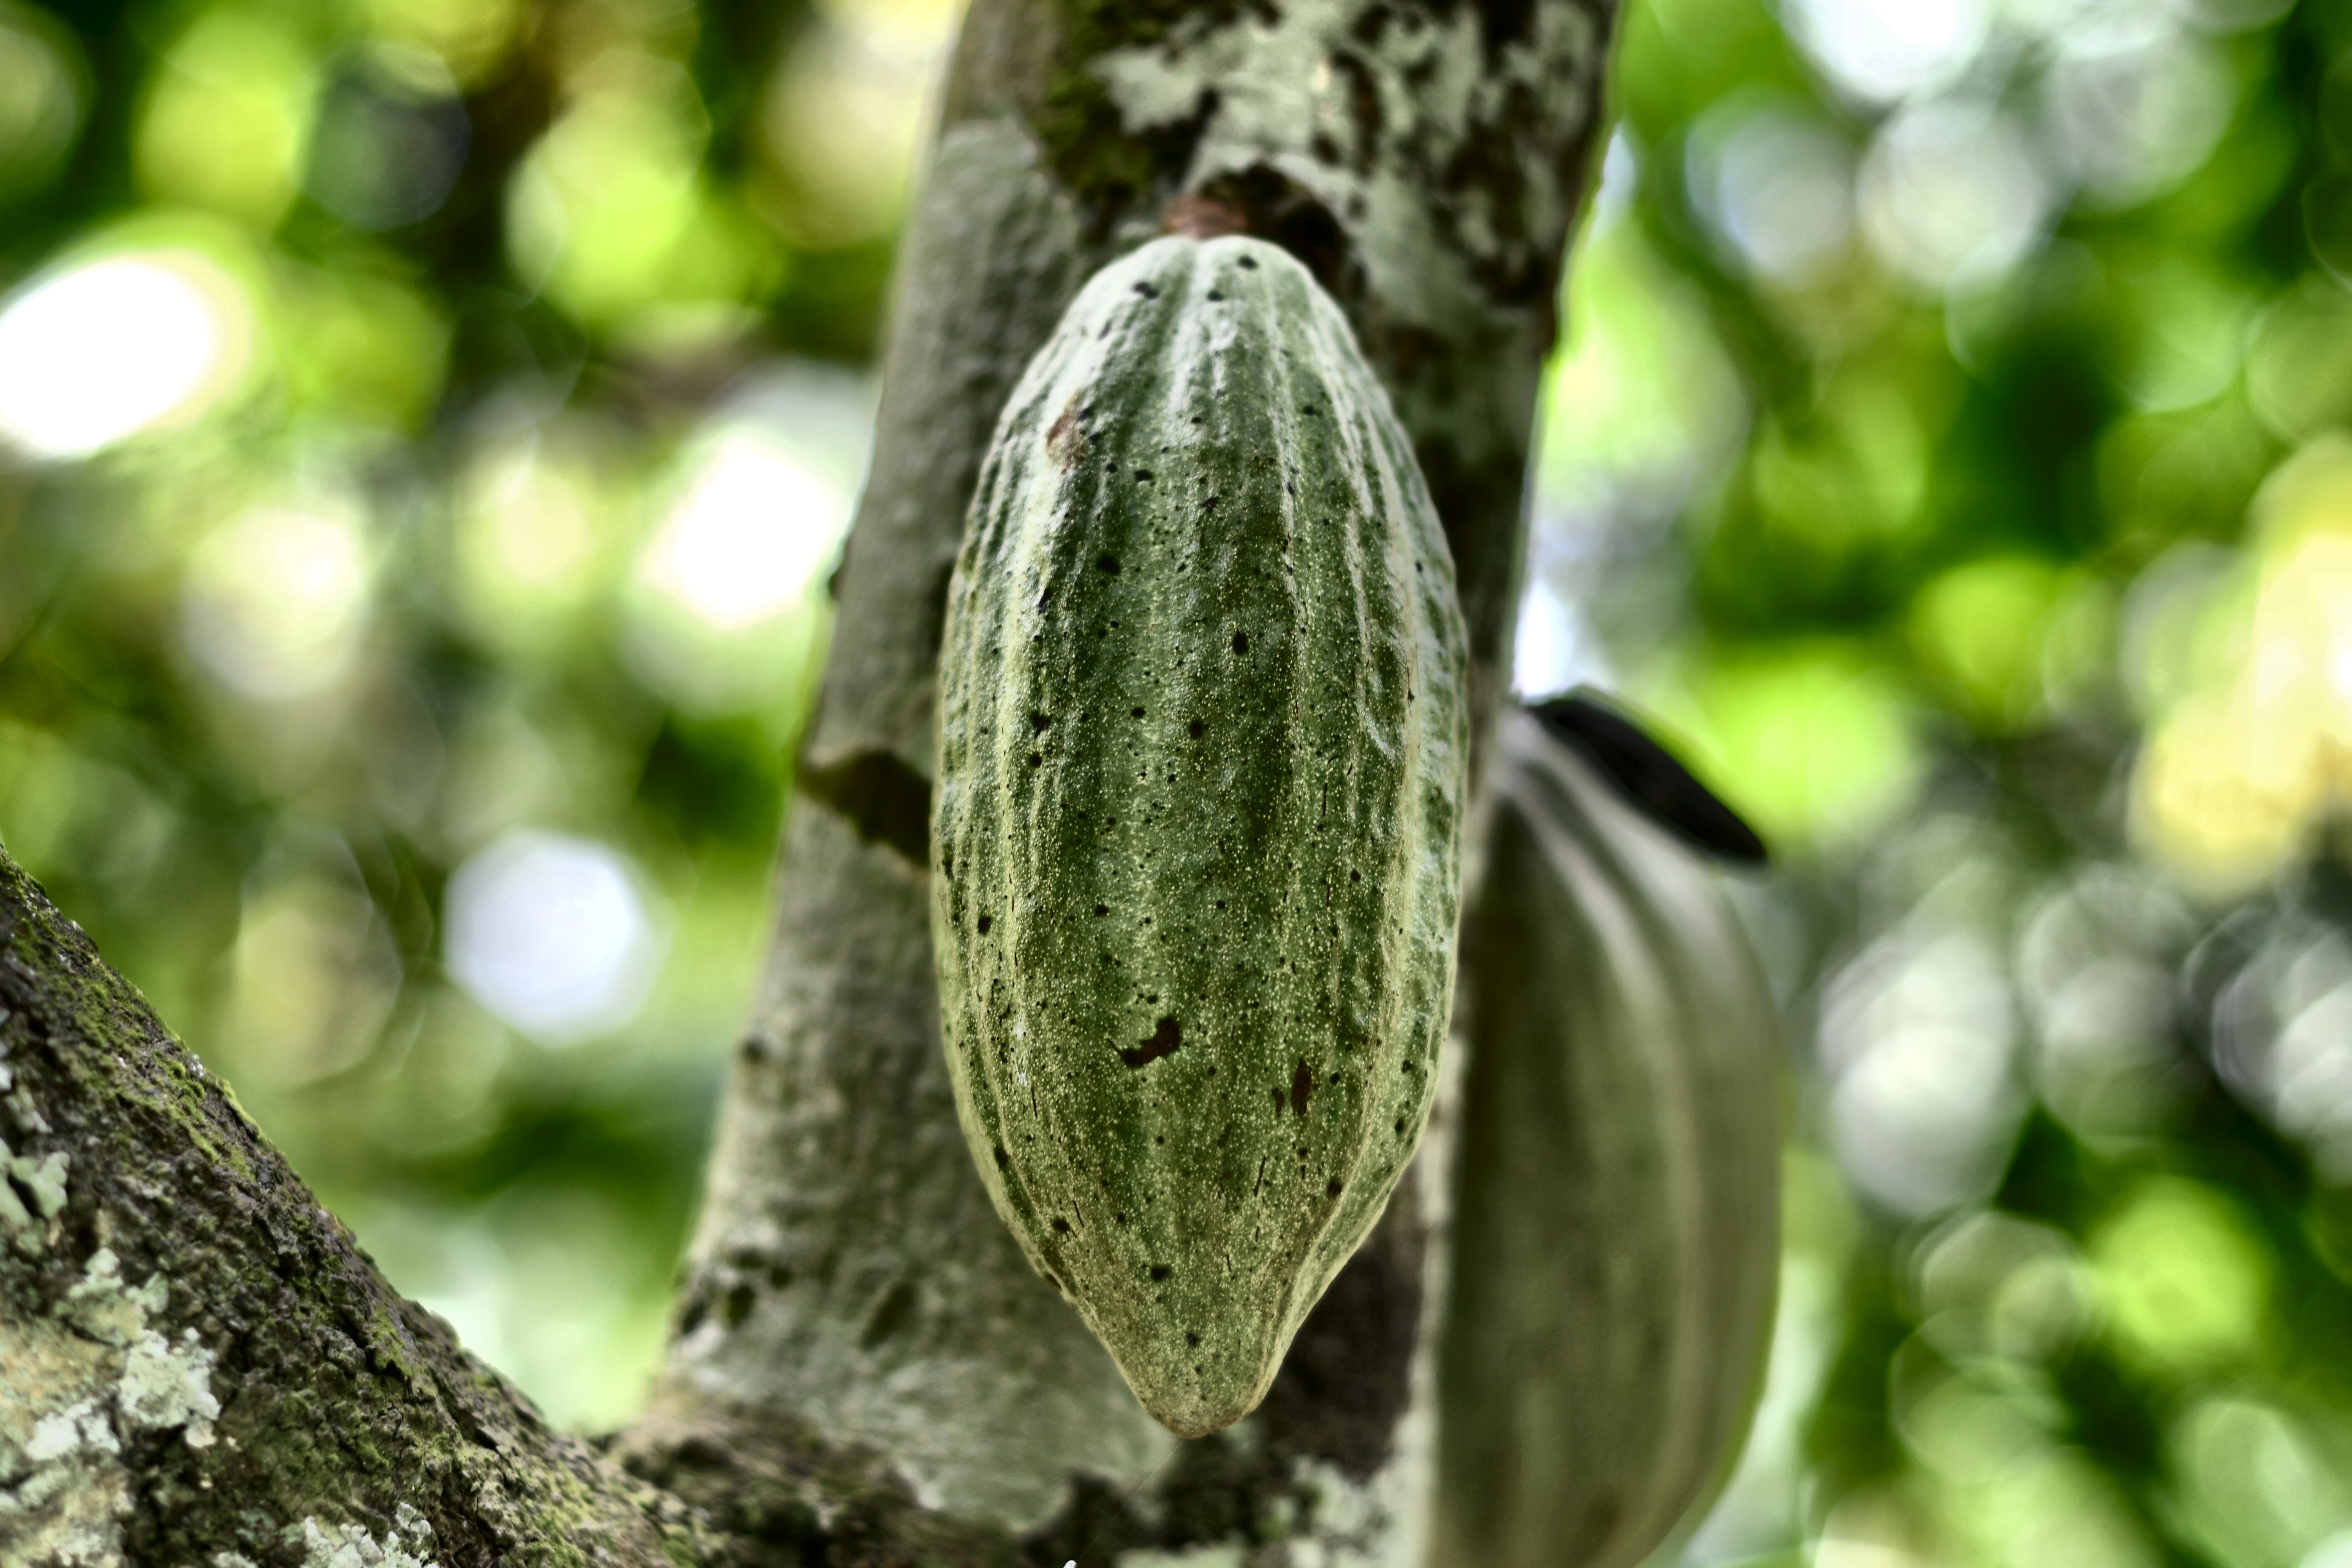
Maturity: unmature
Variety: Angoleta